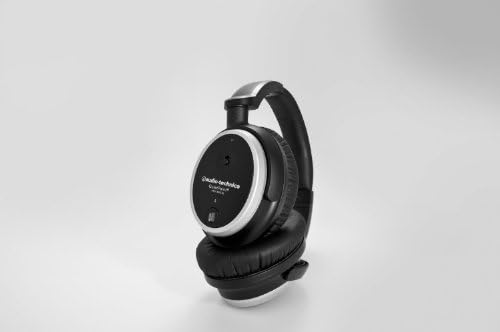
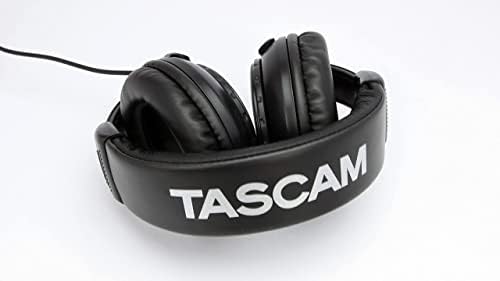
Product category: headphones
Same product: no